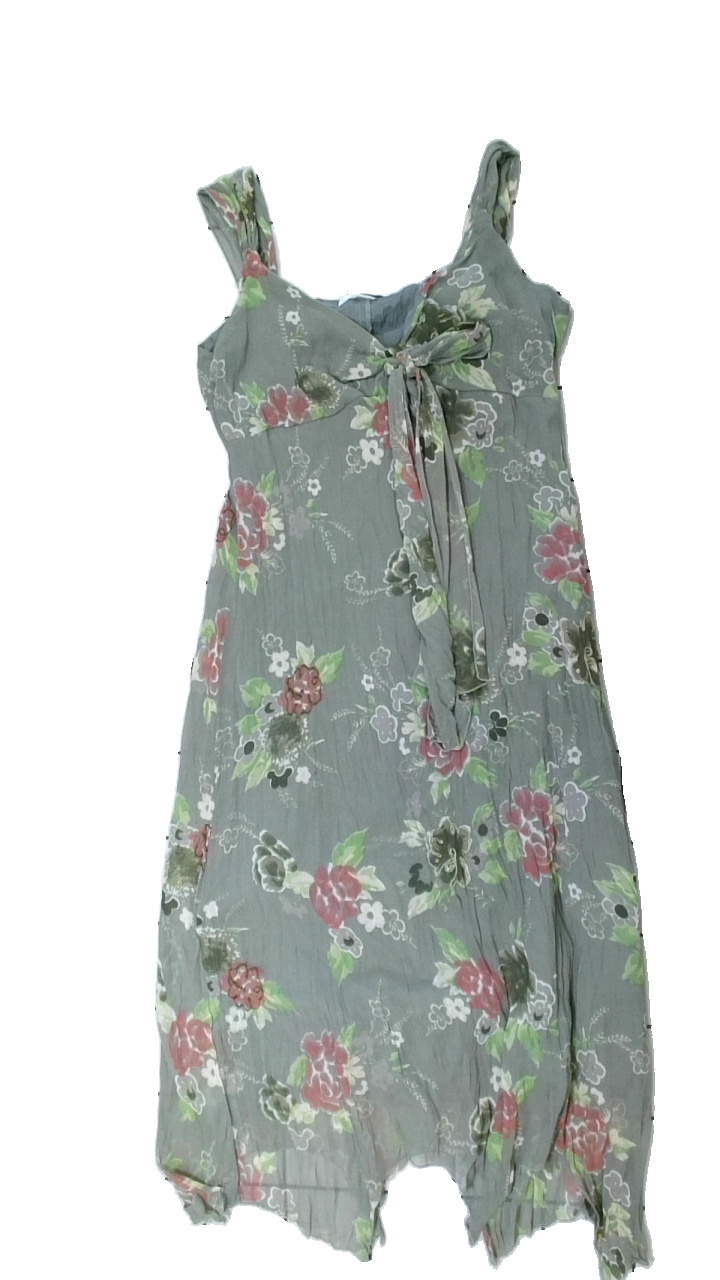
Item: Dress (Ladies)
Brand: Oxmo
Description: grön klänning med rosett och blommor och paljetter. några lösa trådar och en fläck
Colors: Green, Red, Grey, Multicolor
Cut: Regular
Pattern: Floral print
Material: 100% polyester
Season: All
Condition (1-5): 3
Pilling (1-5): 5
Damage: fläck
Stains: Minor
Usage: Reuse
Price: <50